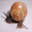
Label: snail